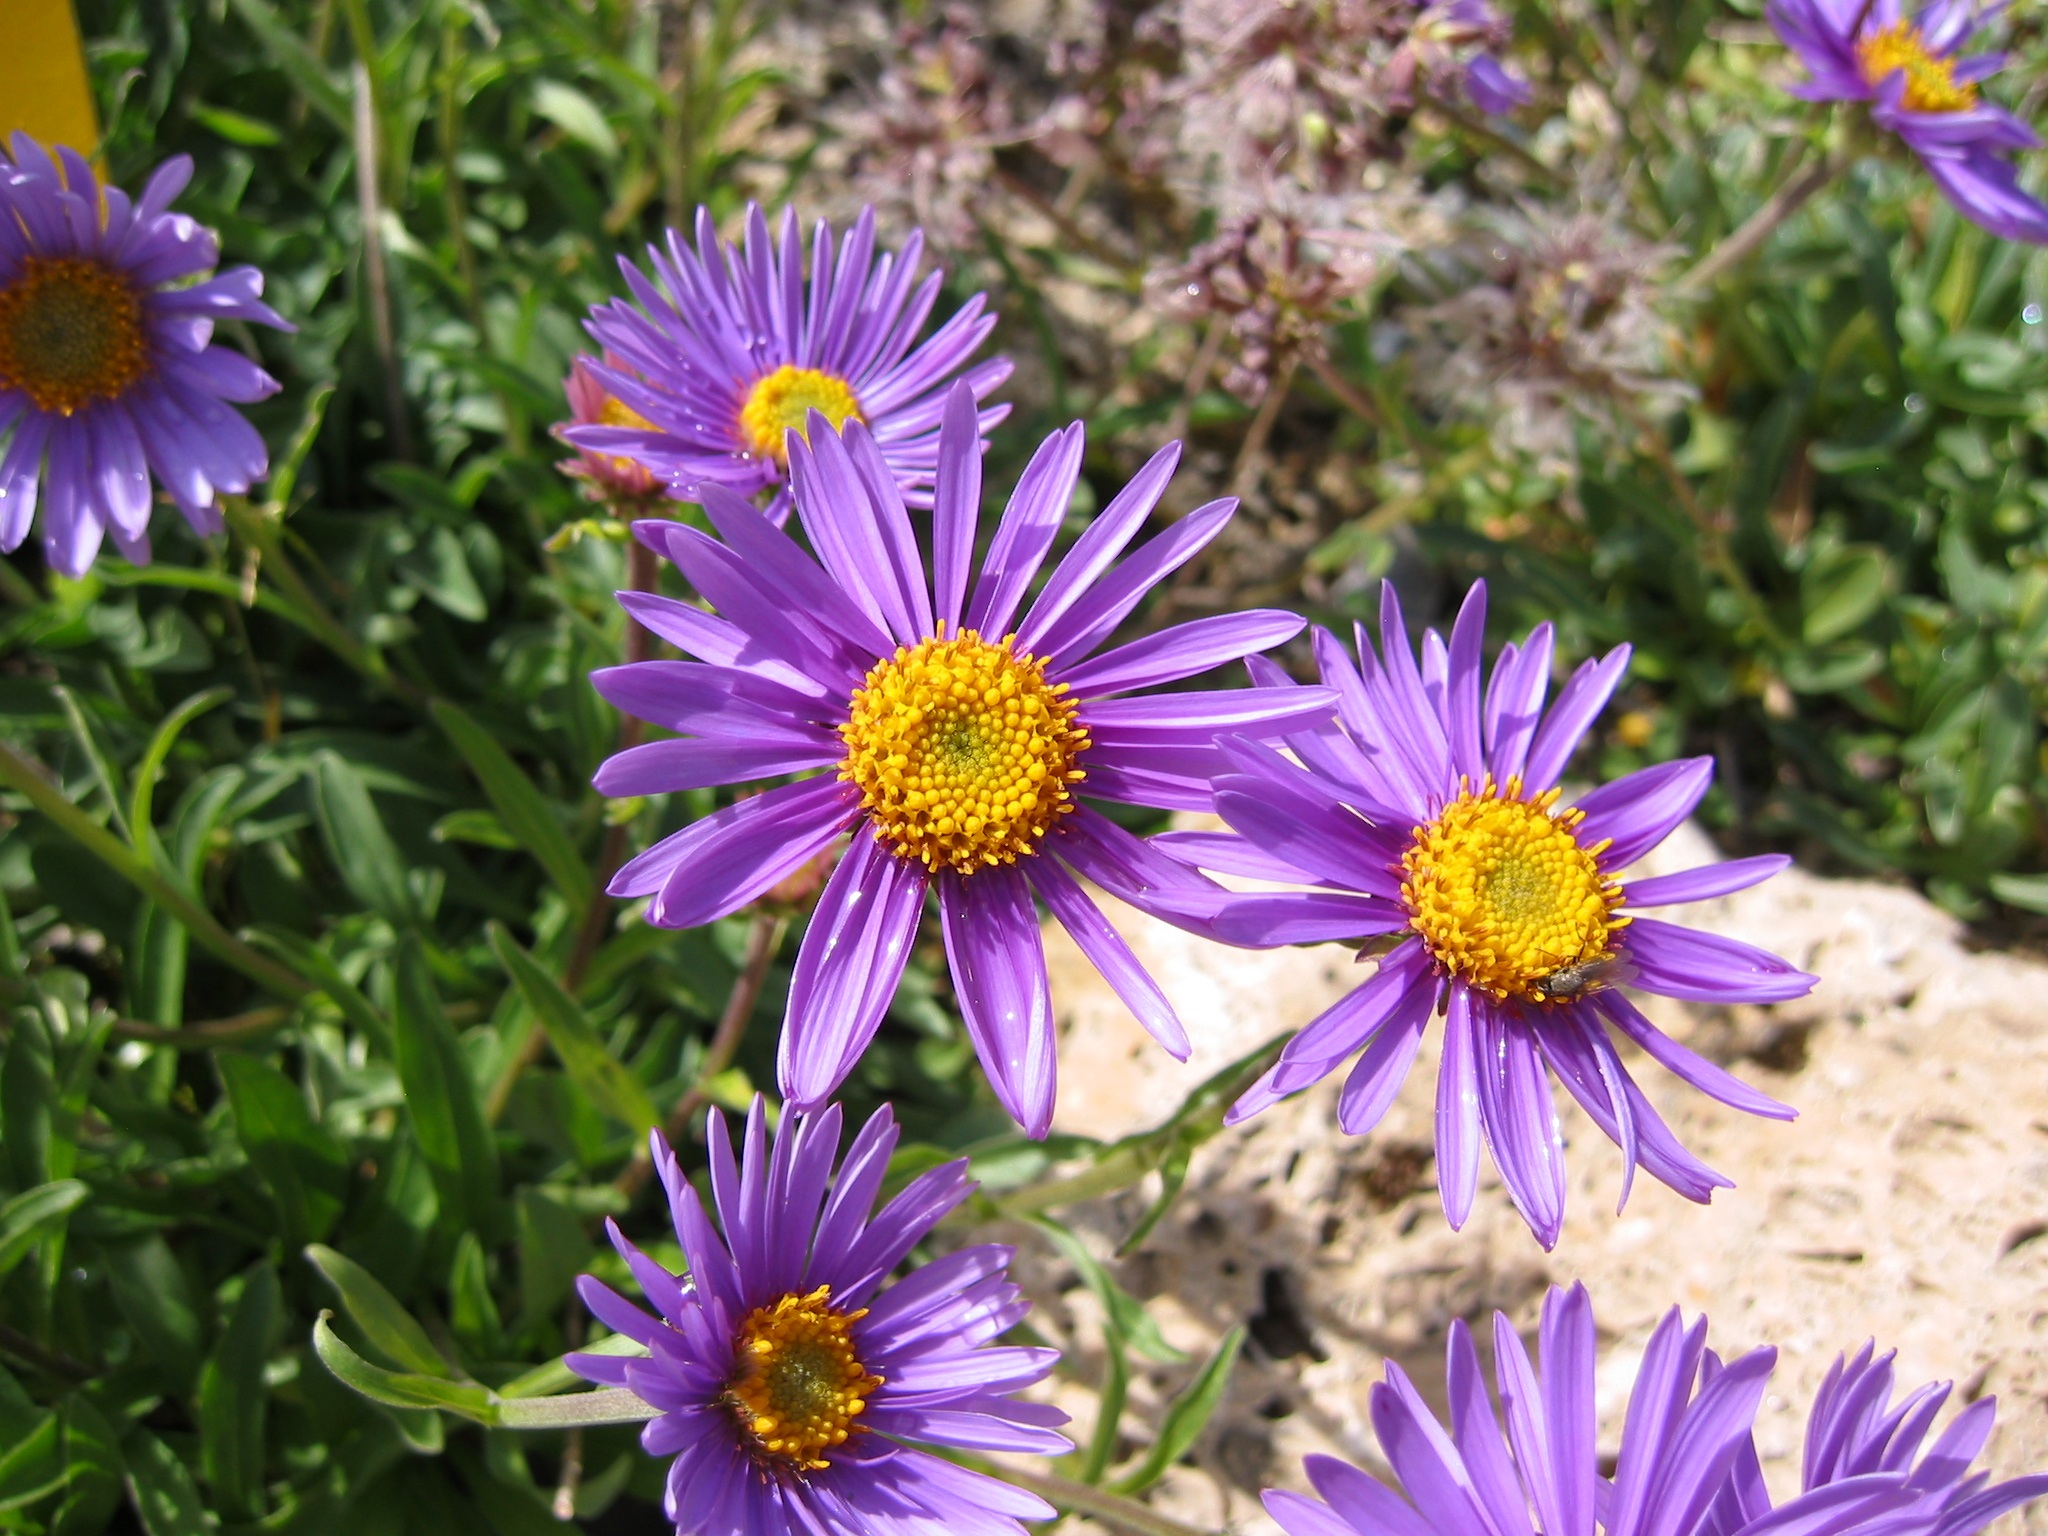
plant, flower, purple, petal, floral, pattern, macro, fresh, blue, colorful, flora, design, bright, blossoms, aster, groundcover, blooms, flowering plant, daisy family, annual plant, marguerite daisy